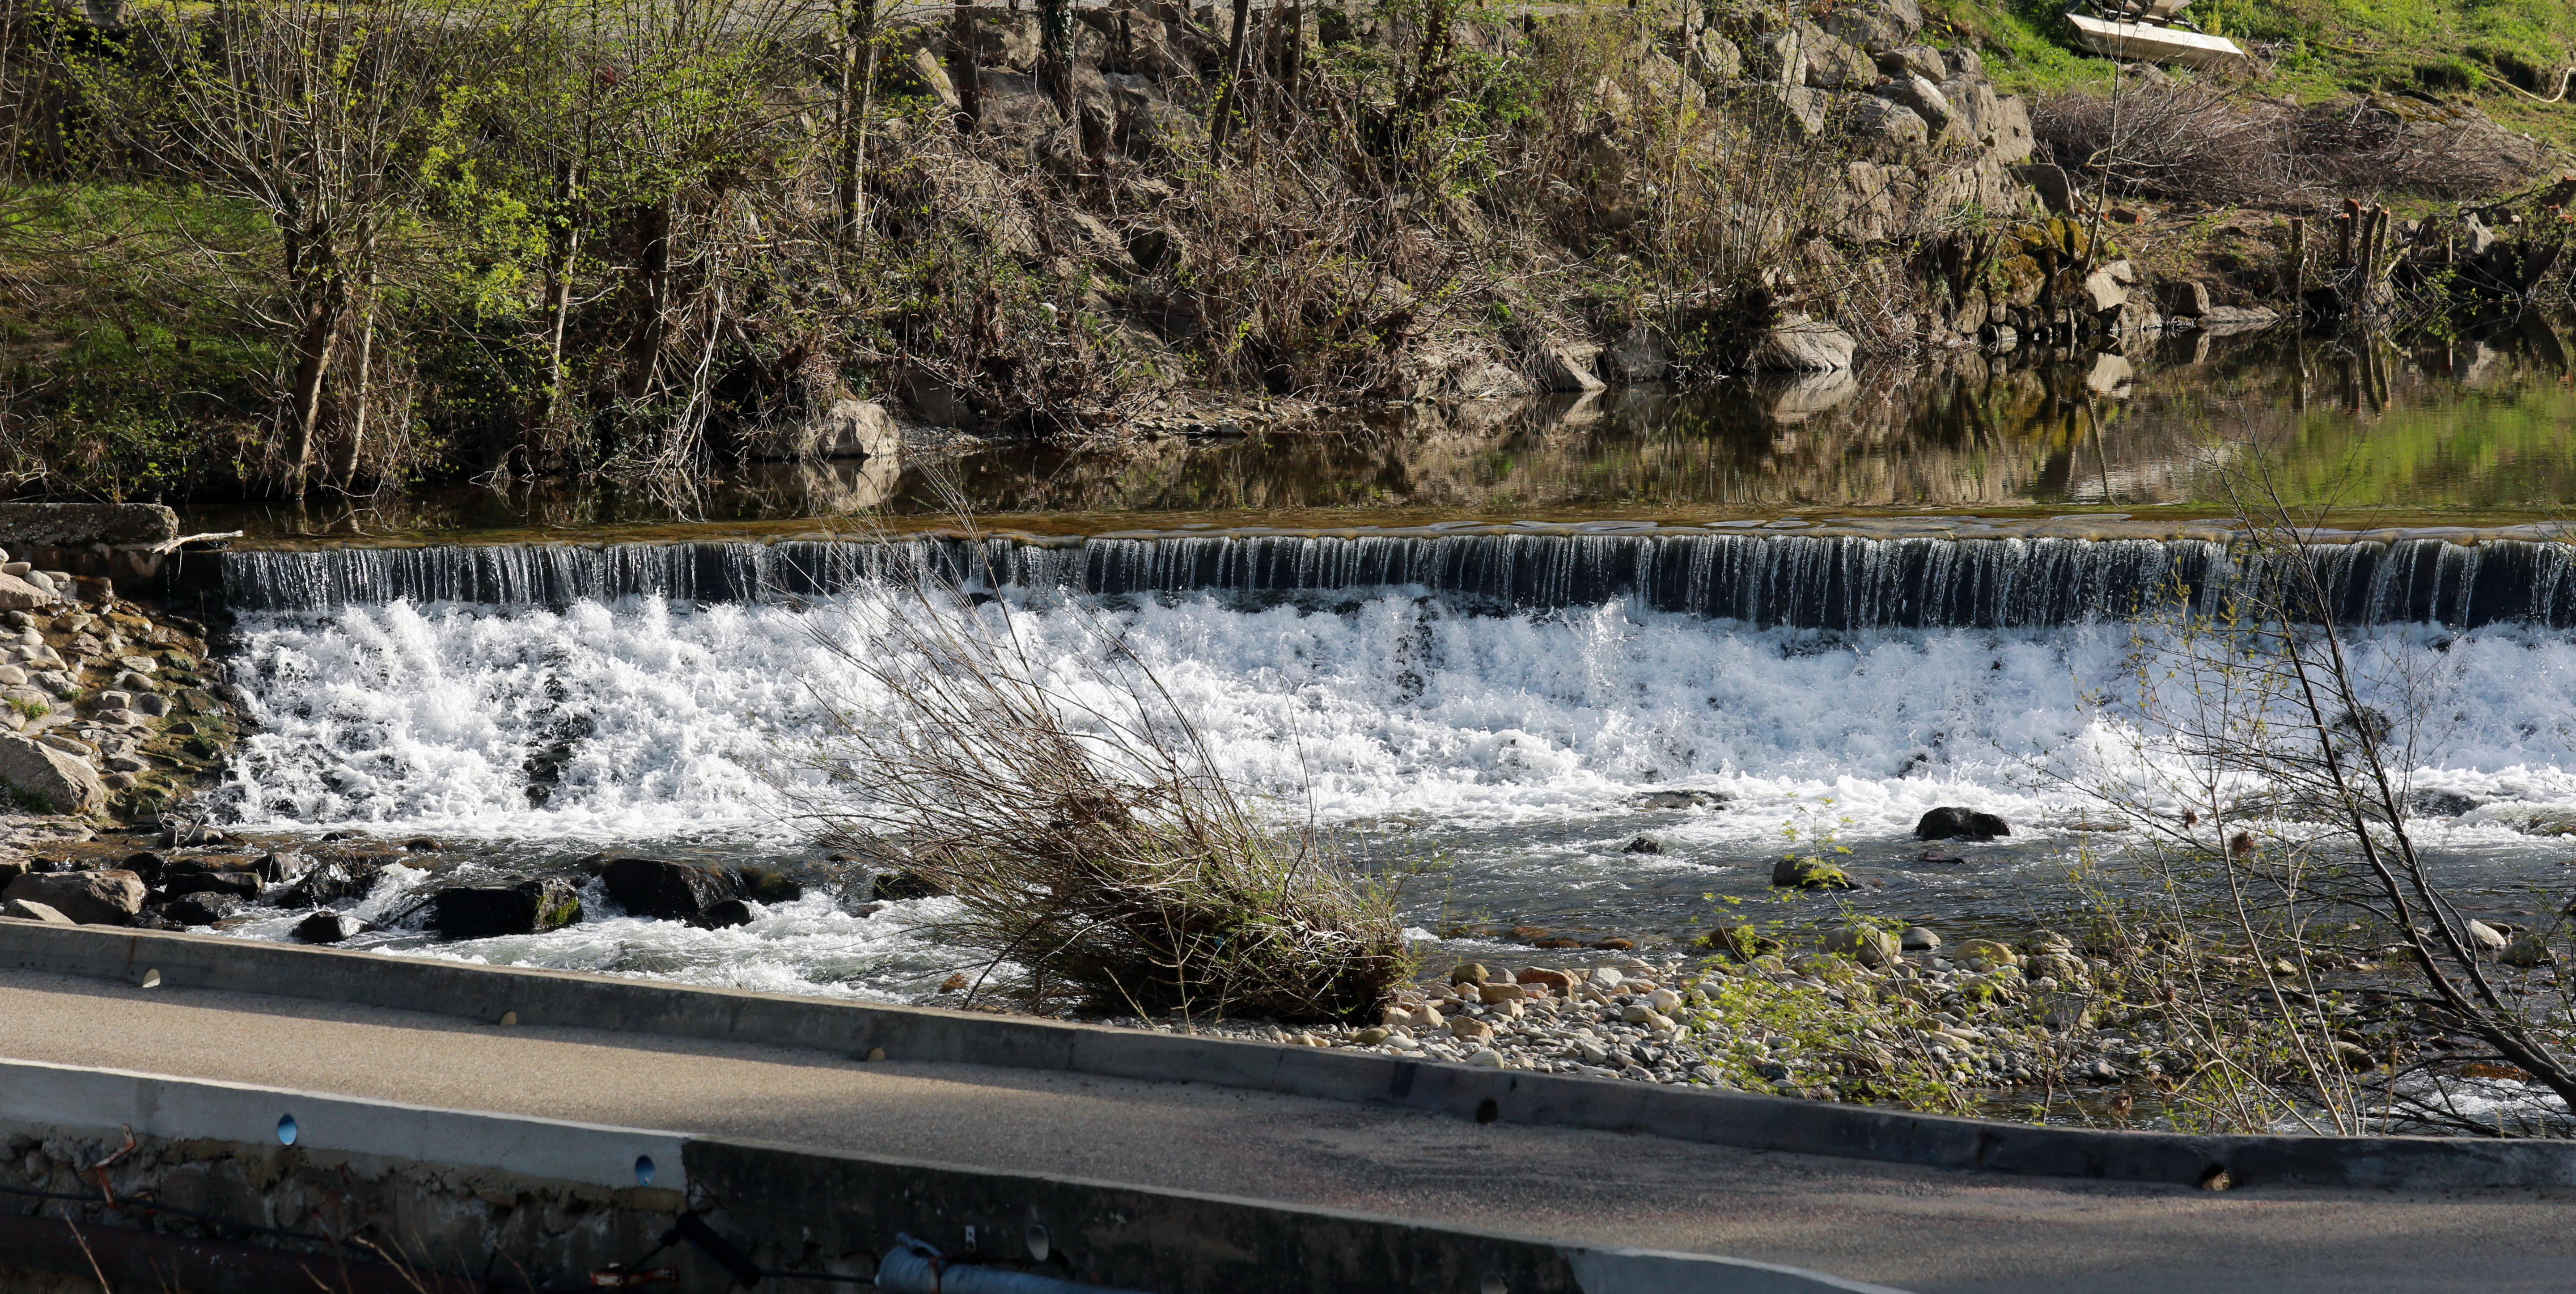
water, outdoor, waterfall, wilderness, river, pond, europe, stream, spring, canon, rapid, reservoir, body of water, midi, reflets, pierres, frhling, reflexion, pont, printemps, isasza, southfrance, sdfrankreich, zuidfrankrijk, mditerrane, languedocroussillon, gard, roches, rivire, exterieur, courdeau, buiten, gardon, saintjeandugard, cevennes, nebenflussvonrhne, lente, ecumes, anduze, retenue, water feature